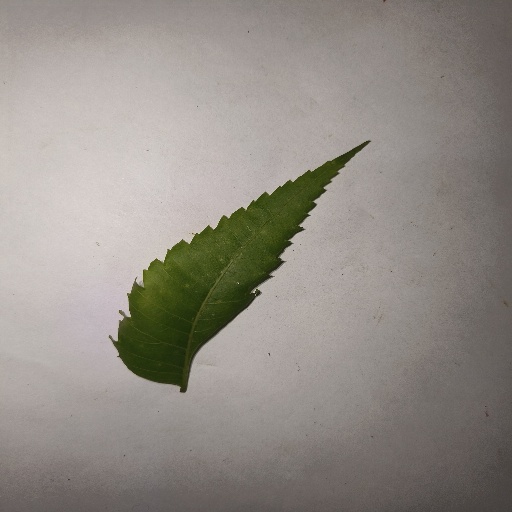
Species: Neem
Leaf condition: Healthy Leaf